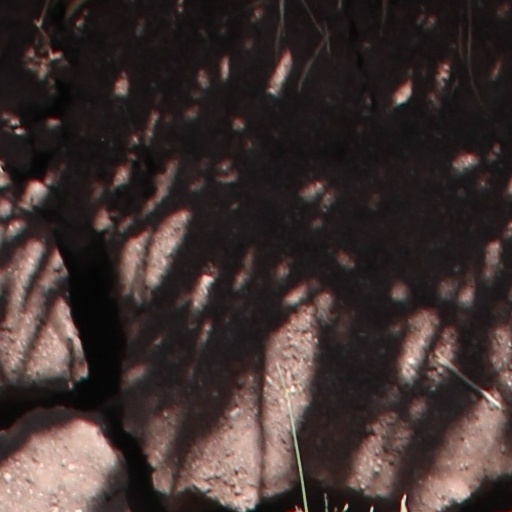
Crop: wheat